Roji

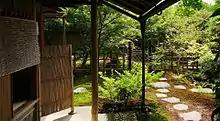
Roji with the Nijiriguchi (Entrance) to the tea house at the Adachi Museum of Art, Yasugi, Shimane Prefecture, Japan.

The "roji" is usually divided into an outer and inner garden, with a "machiai" (waiting arbour). Use of stone as both a decorative and a functional feature is characteristic of the "roji". Typical features include the "tsukubai" (ablution basin), "tōrō" (lantern), "tobi ishi" (stepping stones), and wicket gate. Ostentatious plantings are generally avoided in preference for moss, ferns, and evergreens, although ume and Japanese maple can be used.